Erebus Motorsport

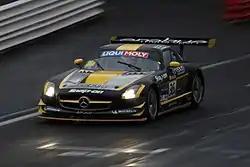
A Mercedes-Benz SLS AMG prepared by Erebus Motorsport and driven by Thomas Jäger, Alexander Roloff and Bernd Schneider to victory in the 2013 Bathurst 12 Hour

The team, then known as Erebus Racing, formed in 2011 when the team's first Mercedes SLS AMG GT3 car arrived from Europe. In the 2011 Australian GT Championship season, early season problems, coupled with the car not being ready until Round 3, limited driver Peter Hackett's championship run and he finished fourth. He did claim race wins at Phillip Island and at Mount Panorama along the way. Early 2012 provided the teams highlight to date, with second place in the 2012 Armor All Bathurst 12 Hour with V8 Supercar driver Tim Slade and European GT racers Jeroen Bleekemolen and Bret Curtis co-driving with Hackett.